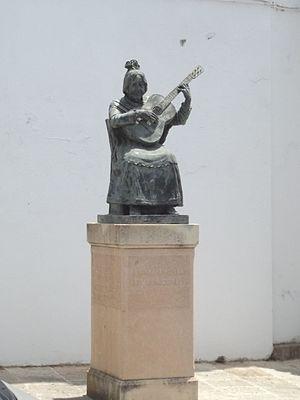
Ana Amaya Molina, connue sous les noms de Aniya la Gitana ou Anilla la de Ronda, née en 1855 à Ronda et morte en 1933 à Barcelone, est une gitane chanteuse, danseuse et guitariste de flamenco espagnole.